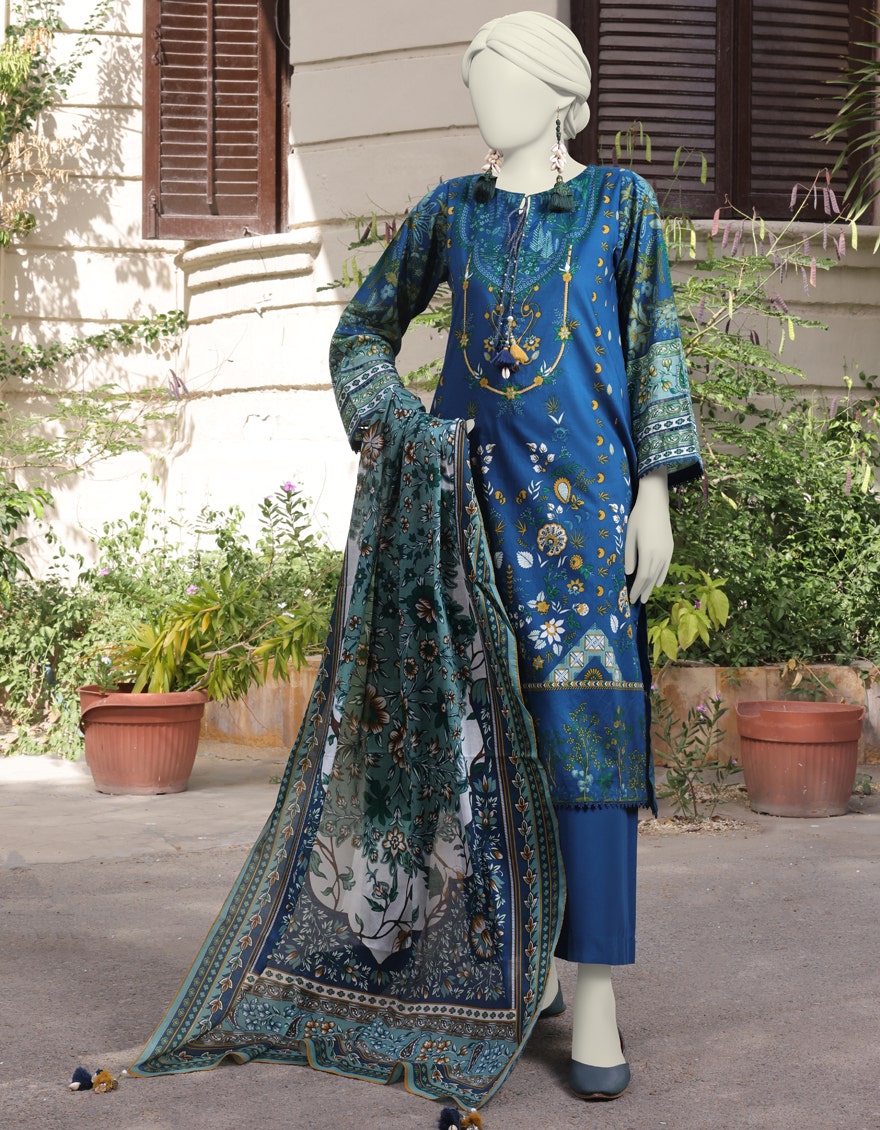
blue multi embroidered salwar suit